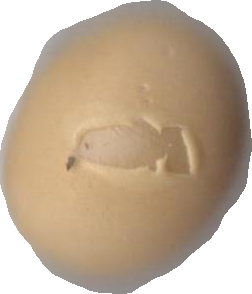
Variety: Dega